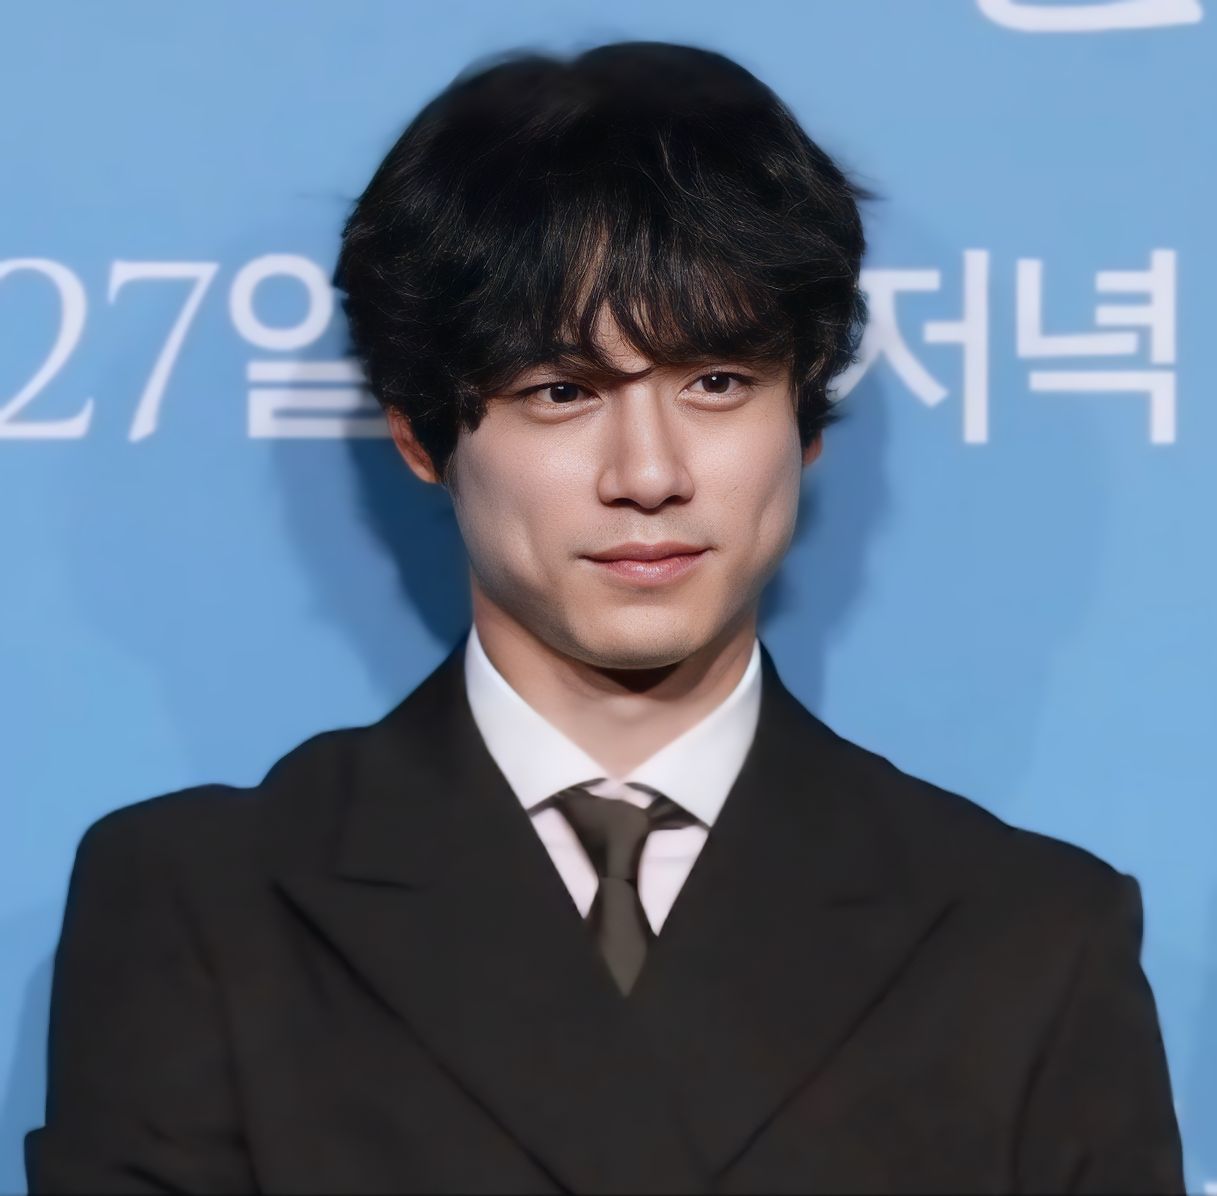
เค็นตาโร ซากางูจิ

| name = เค็นตาโร ซากางูจิ
| image = 20240912 Kentaro Sakaguchi and the cast of the television drama "What Comes After Love" 06.jpg
| caption = ซากางูจิใน 2024
| native_name = 坂口健太郎
| native_name_lang = ja
| birth_place = โตเกียว ประเทศญี่ปุ่น
| agent = :jp:トライストーン・エンタテイメント|ทริสโตนเอนเตอร์เทนเมนต์
| yearsactive = ค.ศ. 2010—ปัจจุบัน
| website = เค็นตาโร
เค็นตาโร ซากางูจิ (; เกิด 11 กรกฎาคม ค.ศ. 1991) เป็นนักแสดงและนายแบบชาวญี่ปุ่น เขาเปิดตัวเป็นนายแบบในนิตยสารเมนส์นอน-โนใน ค.ศ. 2010 และในฐานะนักแสดงภายใต้สังกัดทริสโตนใน ค.ศ. 2014 เขาได้แสดงในละครโทรทัศน์เรื่อง "Tokyo Tarareba Girls#Live-action drama|โตเกียวทาราเรบะมูซูม" (2017) and "Signal (Japanese TV series)|ซิกนัล" (2018) รวมถึงภาพยนตร์เรื่อง "The 100th Love with You|เดอะ 100 เลิฟวิธยู" (2017) และ "Color Me True|คัลเลอร์มีทรู" (2018)
== อ้างอิง ==
== แหล่งข้อมูลอื่น ==
*
*
*
* Tristone Entertainment
* Men's Non-No
หมวดหมู่:นักแสดงชาวญี่ปุ่น
หมวดหมู่:นายแบบญี่ปุ่น
หมวดหมู่:นักแสดงจากโตเกียว